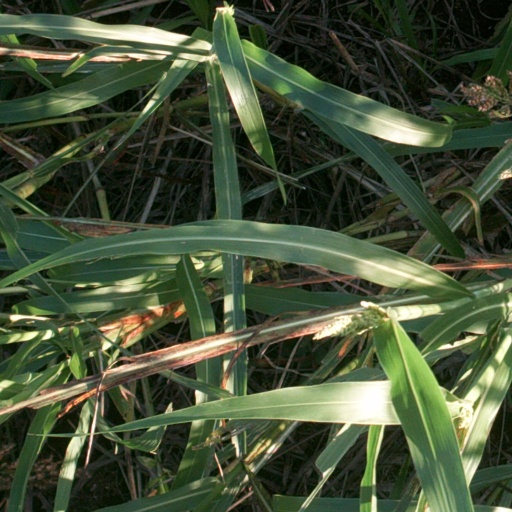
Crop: sorghum